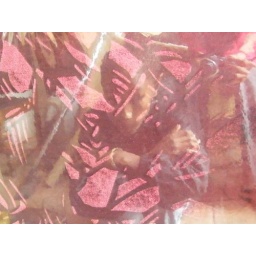
the boy reflecting in the plastic covering the back of the couch.